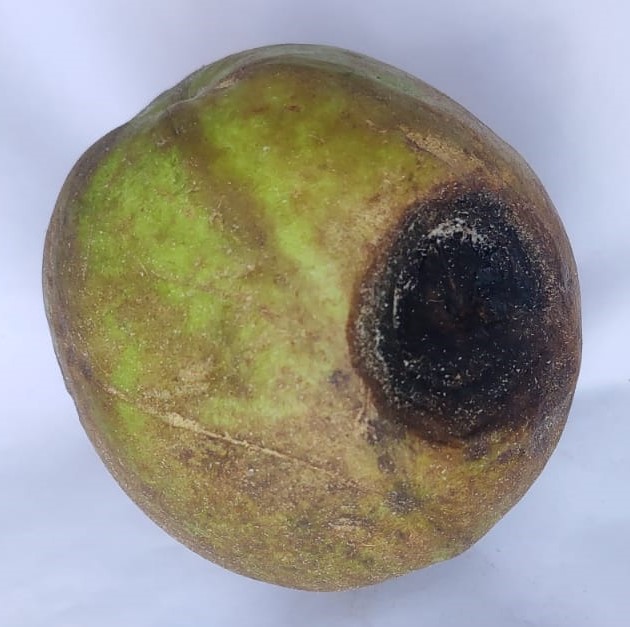
Fruit: guava
Condition: rotten